Awake (TV series)

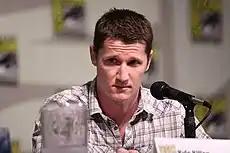
Young man in checkered shirt sitting in front of a microphone

Killen said that writing the pilot episode's script was one of the more-difficult components of creating the show. He and his writing team would often get confused with exchanging and executing ideas for the script; as a result they created outlines, distinguishing the separate realities with green or red ink. Slade edited the language to better separate the ideas. Stating that things are "initially confusing to us when we are just trying to break story," he hoped that when viewers watched the pilot episode, they would be immediately oriented in the reality on screen at the time.